Battle of Arcadiopolis (1194)

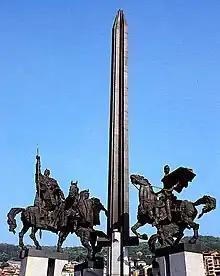
Arcadiopolis

The battle of Arcadiopolis occurred in 1194 near the modern town of Lule Burgas (anc. Arcadiopolis) in Turkey between the Bulgarian Empire and the Byzantine Empire. The Bulgarians were victorious.